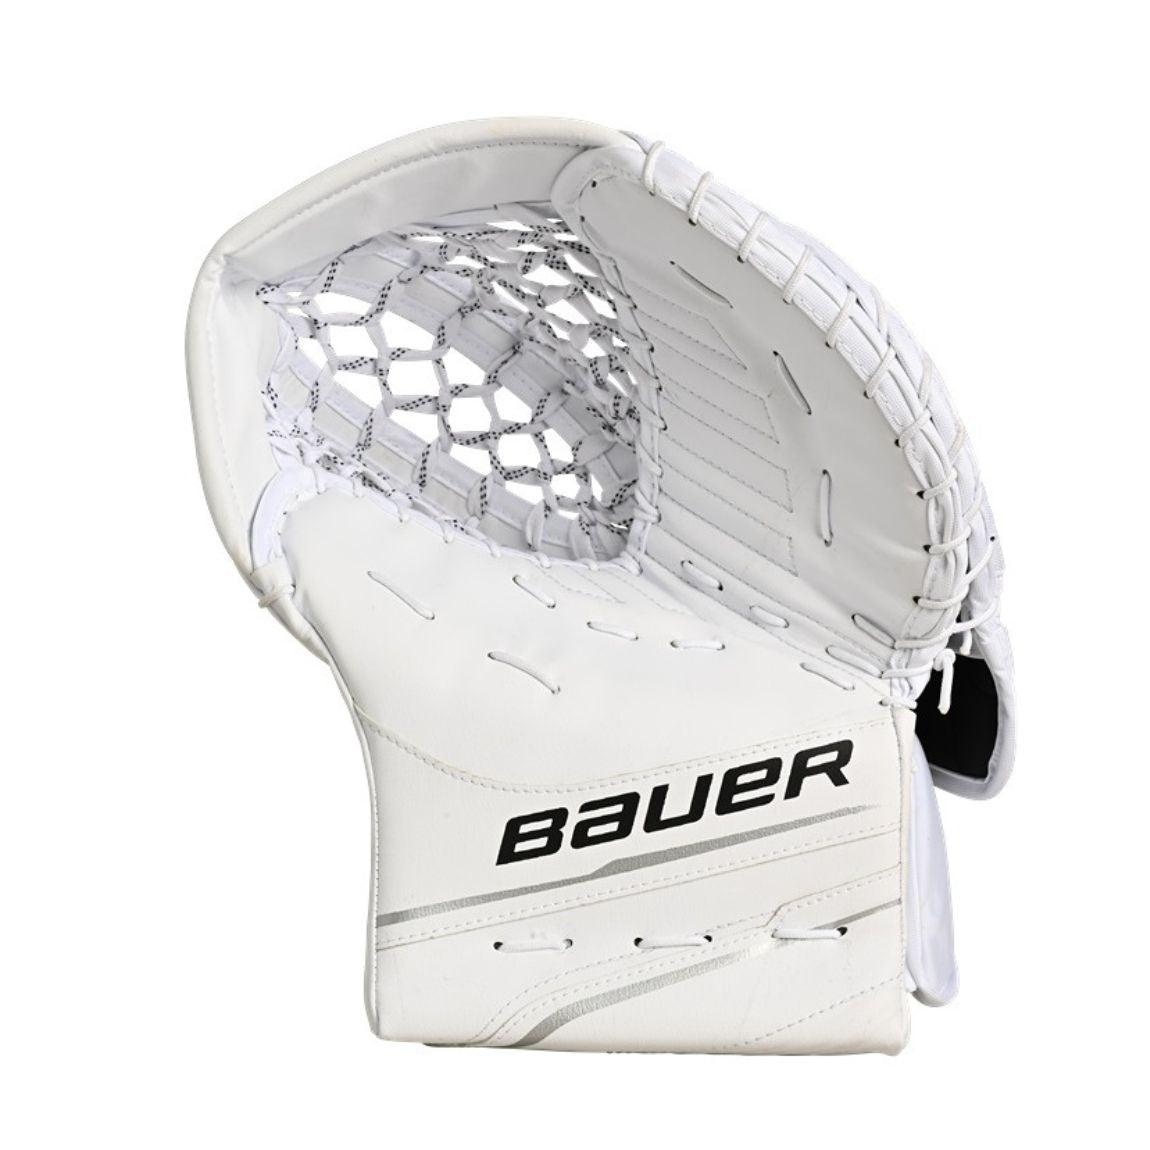
Bauer S23 GSX Catcher - Junior
Brand: Bauer
Category: Sporting Goods > Athletics > Figure Skating & Hockey > Hockey Protective Gear > Hockey Goalie Equipment Sets